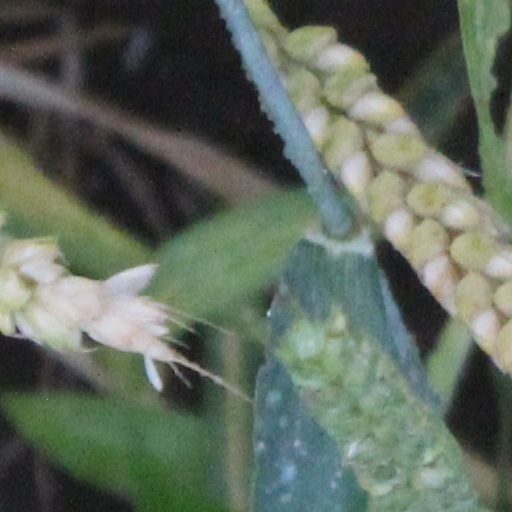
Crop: wheat